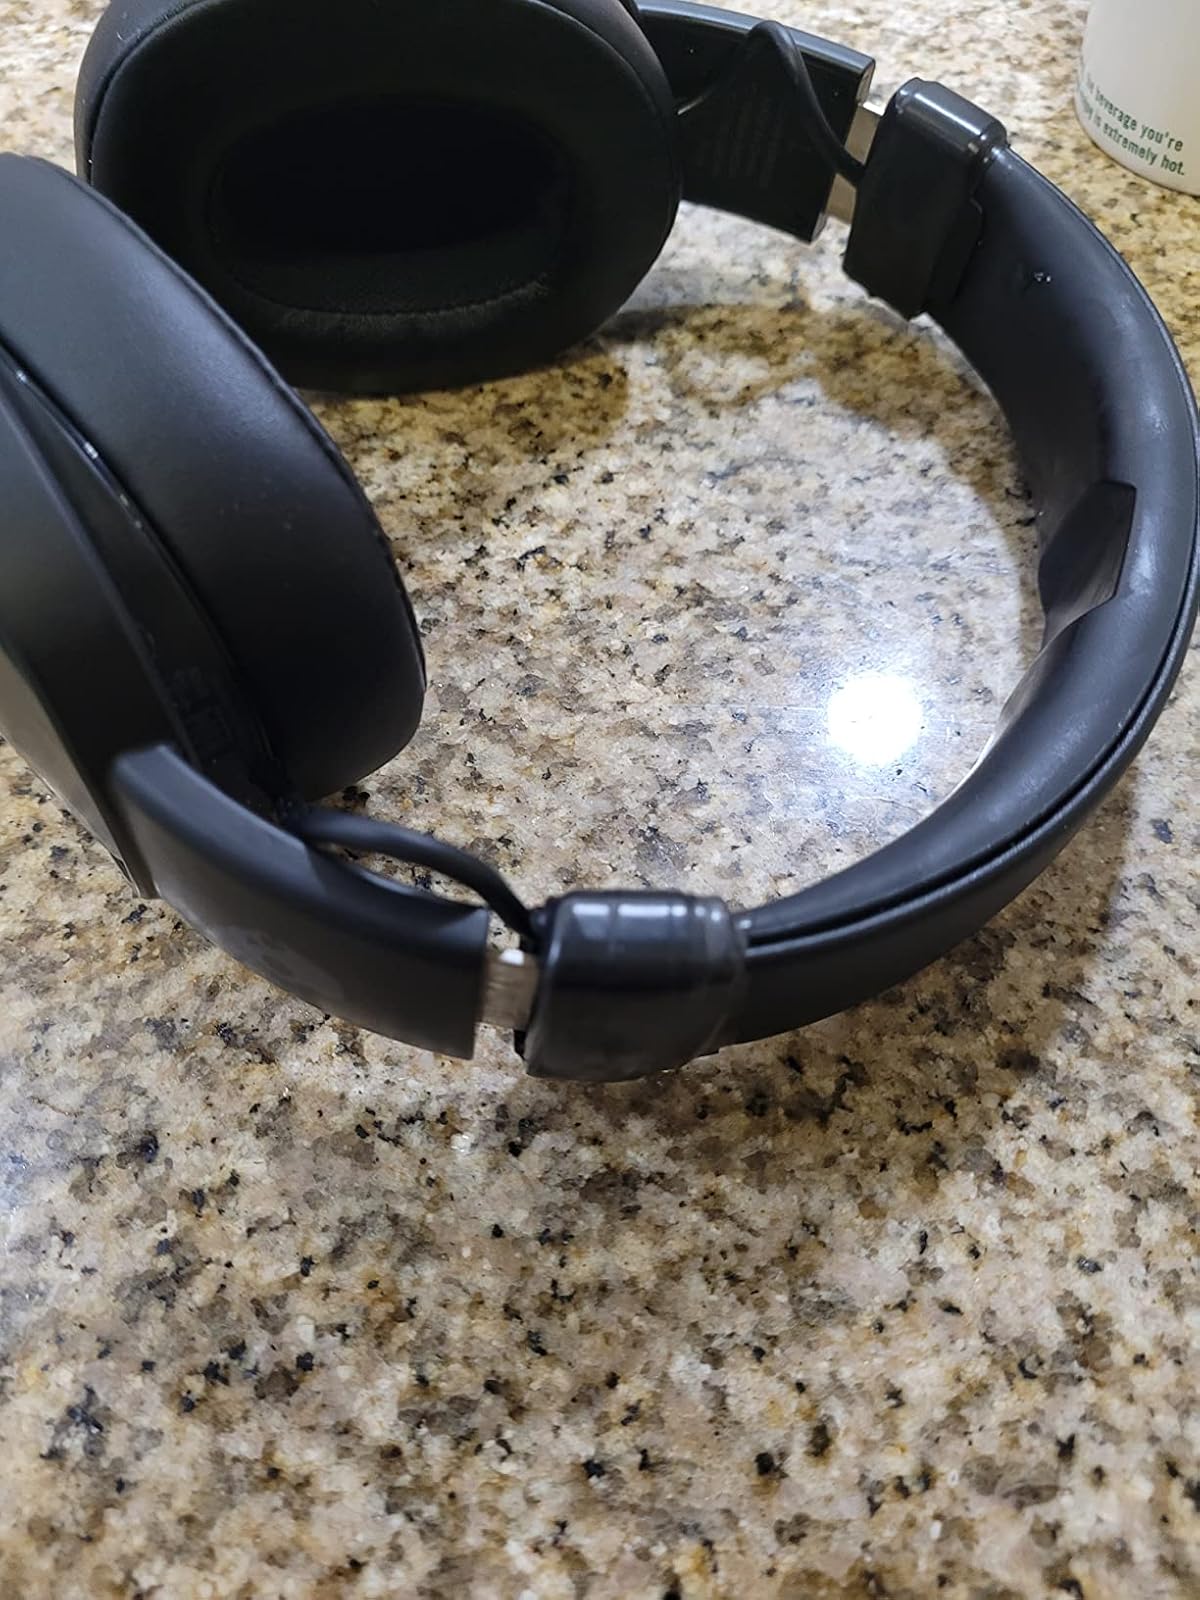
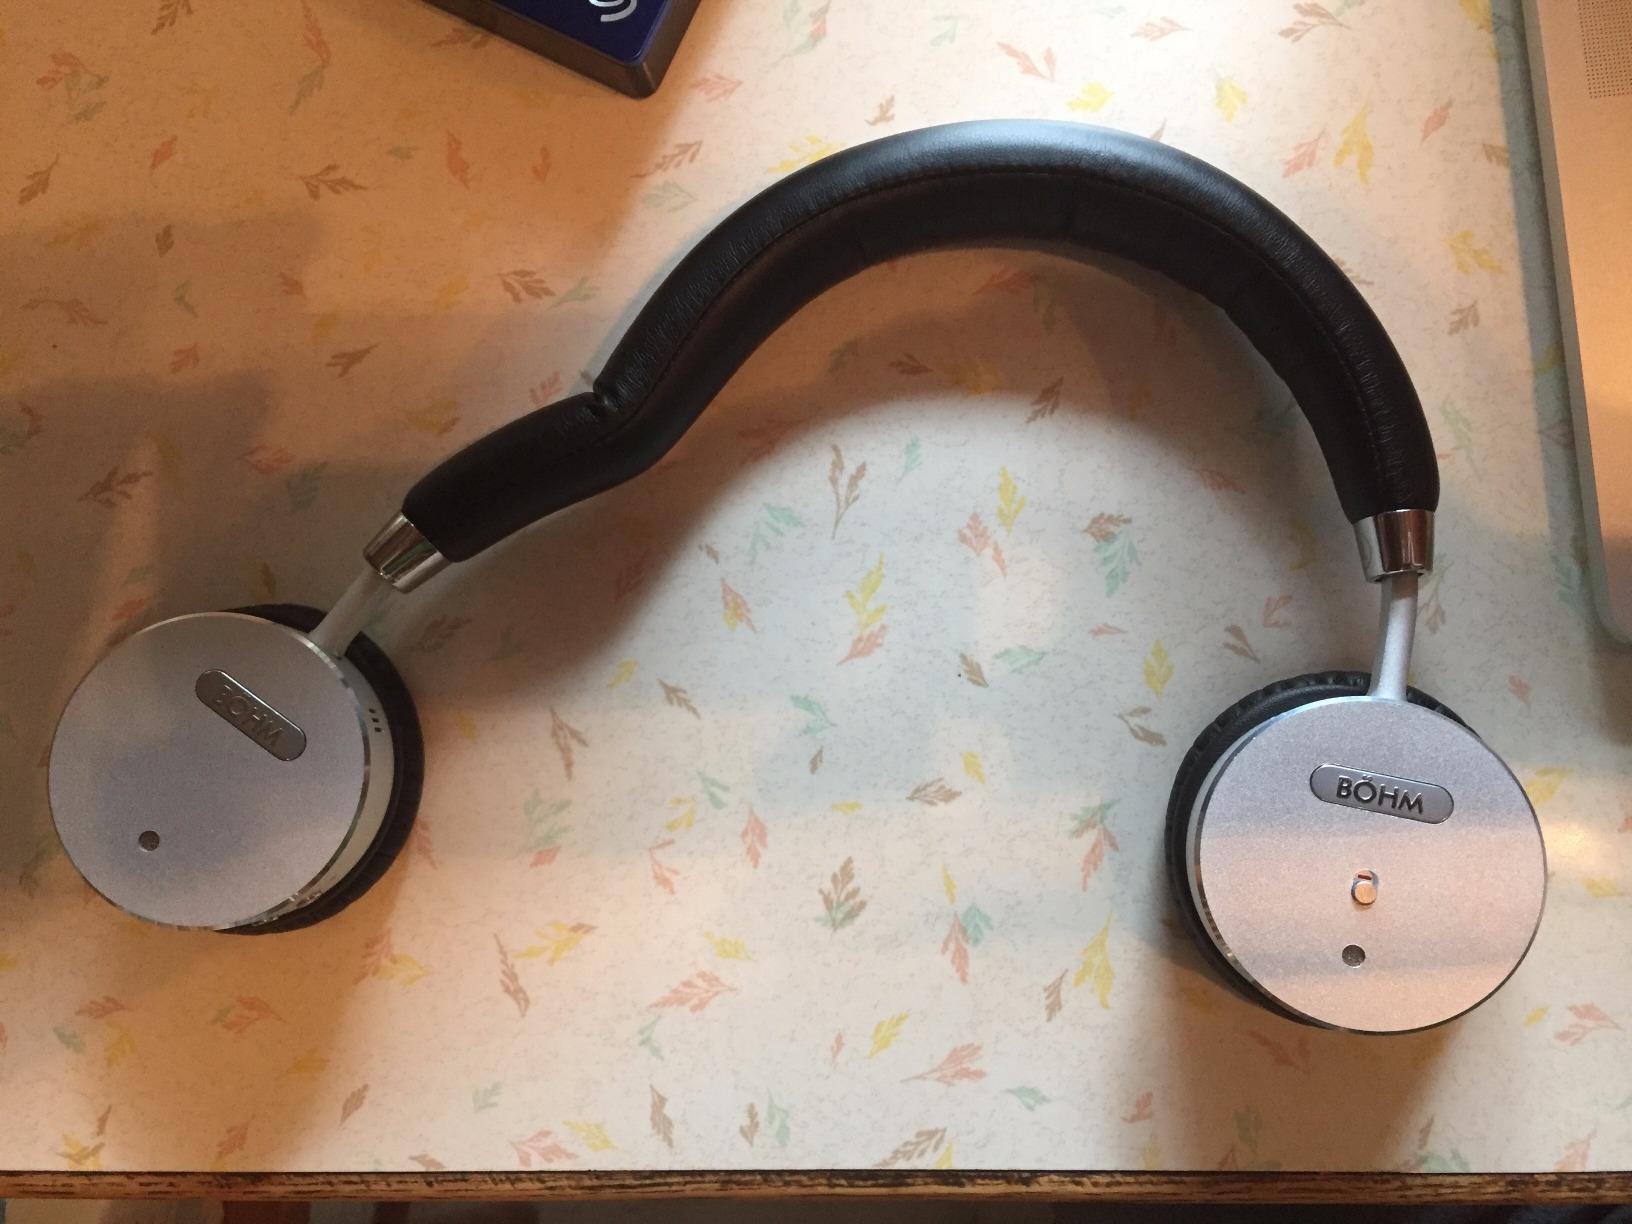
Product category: headphones
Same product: no